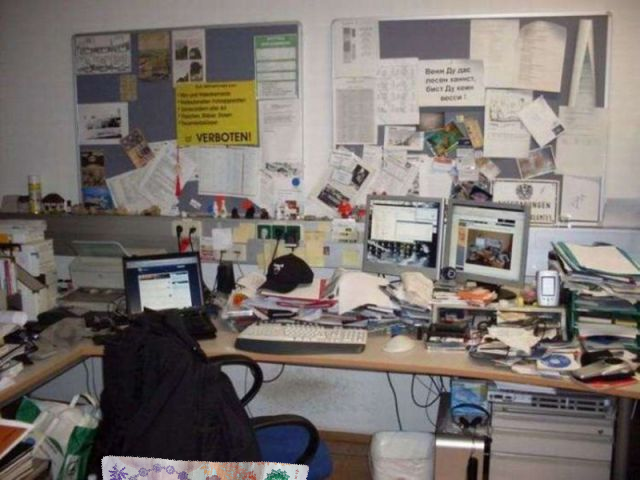
Denominación: 100